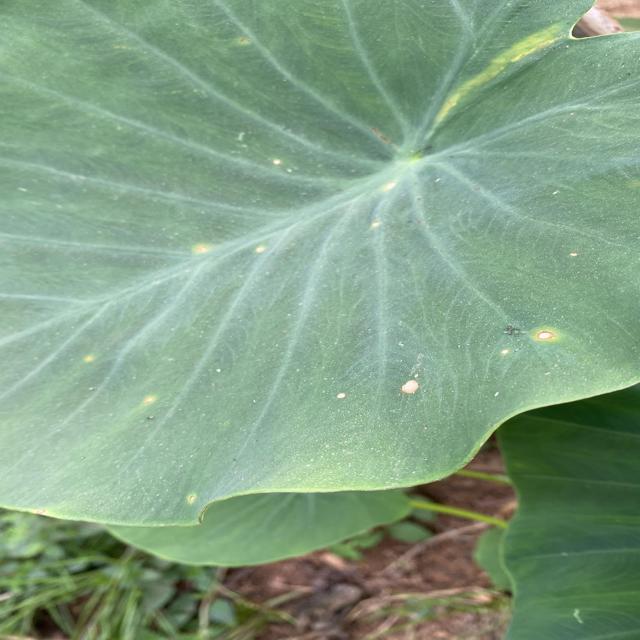
Label: Early_Blight